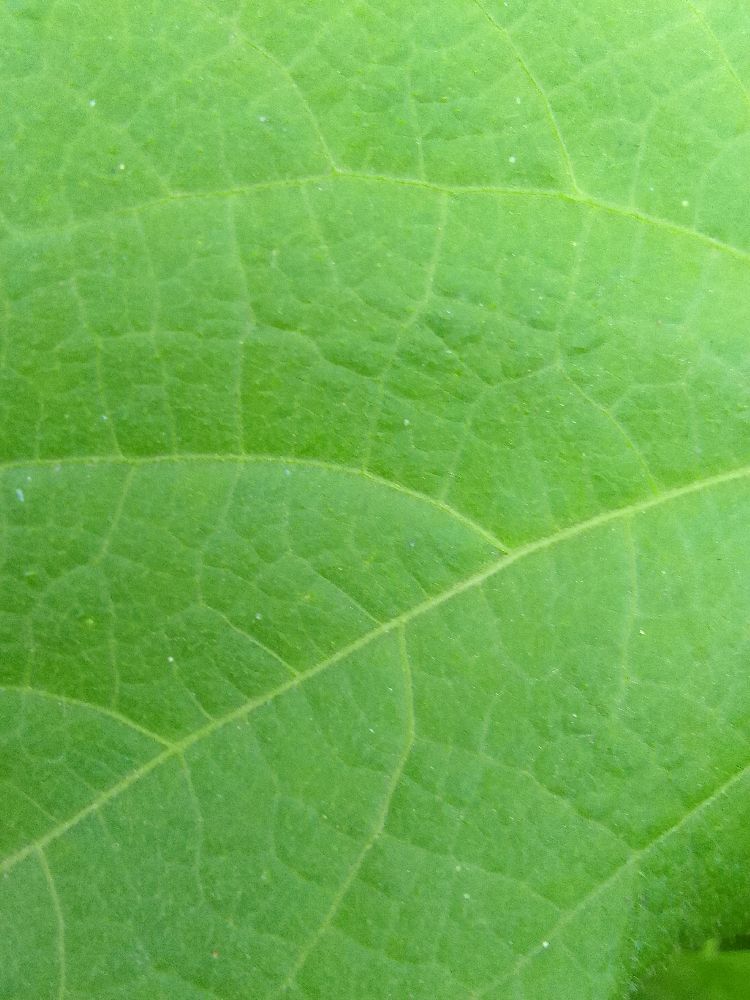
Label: healthy